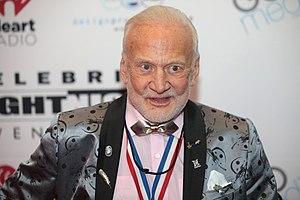
Buzz Aldrin, né Edwin Eugene Aldrin Jr., le 20 janvier 1930 à Glen Ridge dans le New Jersey aux États-Unis, est un militaire, pilote d'essai, astronaute et ingénieur américain. Il effectue trois sorties dans l'espace en tant que pilote de la mission Gemini 12 de 1966 et, en tant que pilote du module lunaire Apollo de la mission Apollo 11 de 1969, il est, avec le commandant de la mission Neil Armstrong, l'un des deux premiers humains à marcher sur la Lune.